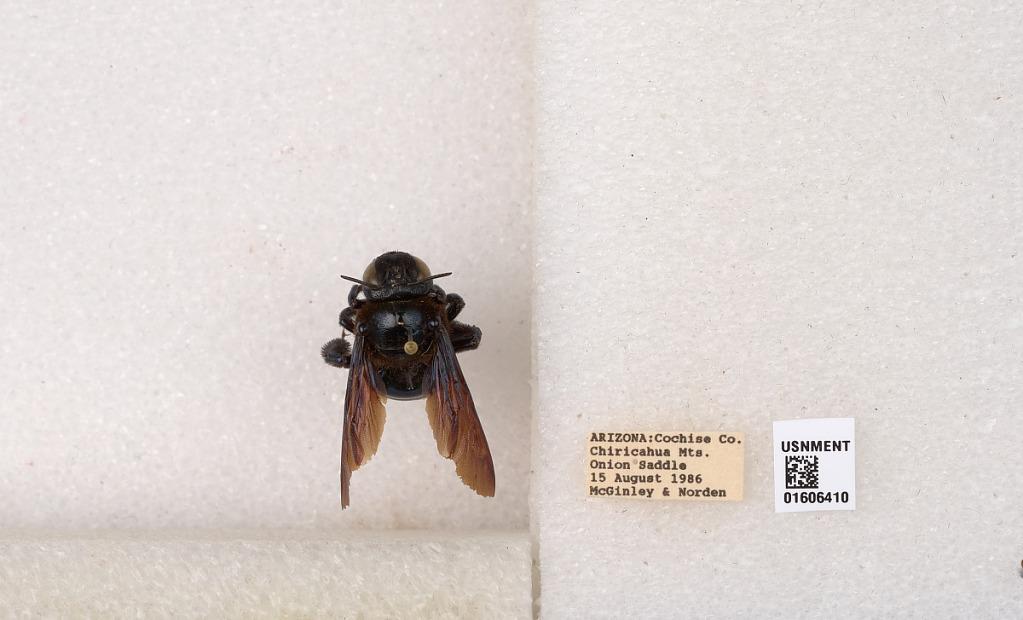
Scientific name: Xylocopa (Xylocopoides) californica arizonensis Cresson
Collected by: McGinley & A. Norden
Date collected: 1986-8-15
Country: United States
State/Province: Arizona
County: Cochise
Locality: Chiricahua Mountains, Onion Saddle
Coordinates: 31.9334, -109.263